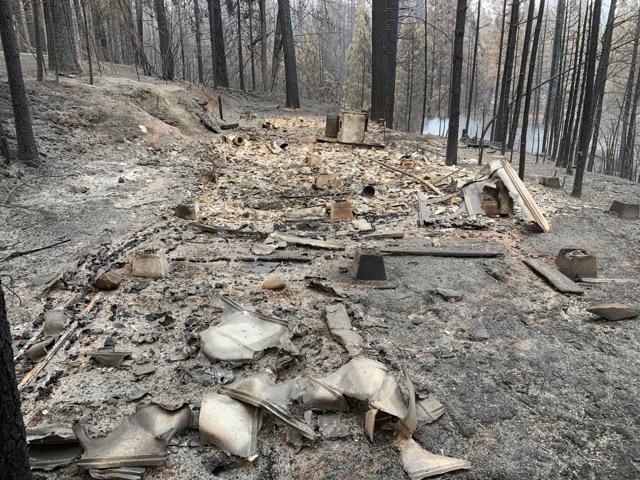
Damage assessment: destroyed